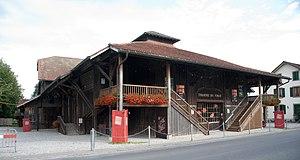
Théâtre du Jorat
Le Jorat est une région naturelle, s'étendant sur une zone montagneuse et boisée, située au nord-est de Lausanne, dans le canton de Vaud, en Suisse.